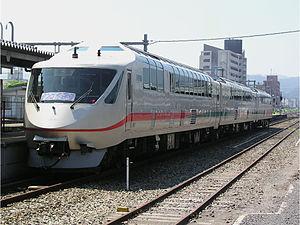
La Kitakinki Tango Railway Corporation est une des entreprises japonaises sur le transport ferroviaire de passagers.